Twist and Shout (film)

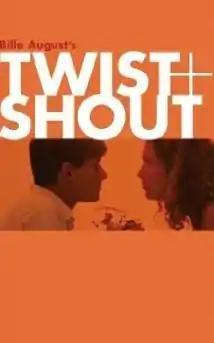
Film poster

Twist and Shout is a 1984 Danish drama film directed by Bille August. It was entered into the 14th Moscow International Film Festival where Lars Simonsen won the award for Best Actor. The film saw a release in American theaters in 1986. "Twist and Shout" was also selected as the Danish entry for the Best Foreign Language Film at the 58th Academy Awards, but was not accepted as a nominee.